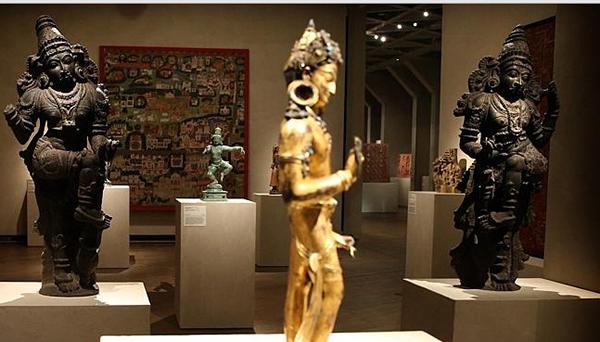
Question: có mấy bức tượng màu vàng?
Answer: có một tượng màu vàng